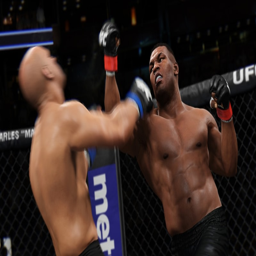
boxer performing person out in the game